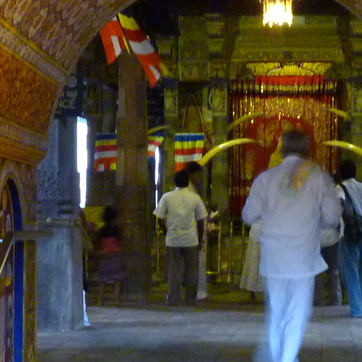
Material: hair